Klaus-Peter Nemet

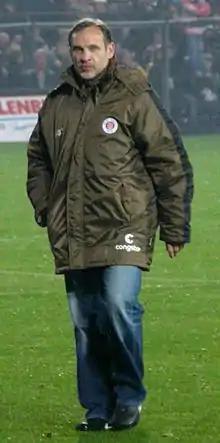

Klaus-Peter Nemet (born 9 December 1953) is a German football coach who works as assistant coach at SC Weiche Flensburg 08.